Liam Foran

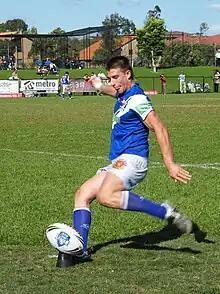
Foran playing for the Vulcans

Foran signed for the New Zealand Warriors for the 2009 NRL season, with an option for the 2010 season. However he was released by the club in June, without playing a senior game. Instead he played the first half of the season with the Auckland Vulcans in the New South Wales Cup. Foran represented the NSW Residents in 2009 against the Queensland Residents due to good form while with the Auckland Vulcans.